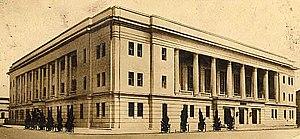
L'Histoire de Taïwan remonte à la Préhistoire, vers 30000 av. J.-C. Il y a environ 18 000 ans, la fonte des glaces sépare cette petite chaîne de montagnes du continent et en fait l'île de Taïwan.